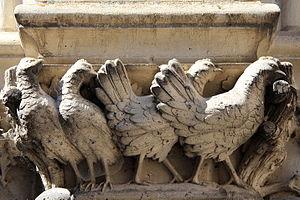
Chapiteau historié représentant les poules du Roman de Renart, galerie couverte du château de Pierrefonds (Oise, France).
En architecture, un chapiteau historié est un chapiteau qui porte des peintures ou des sculptures représentant des êtres animés, des scènes religieuses.